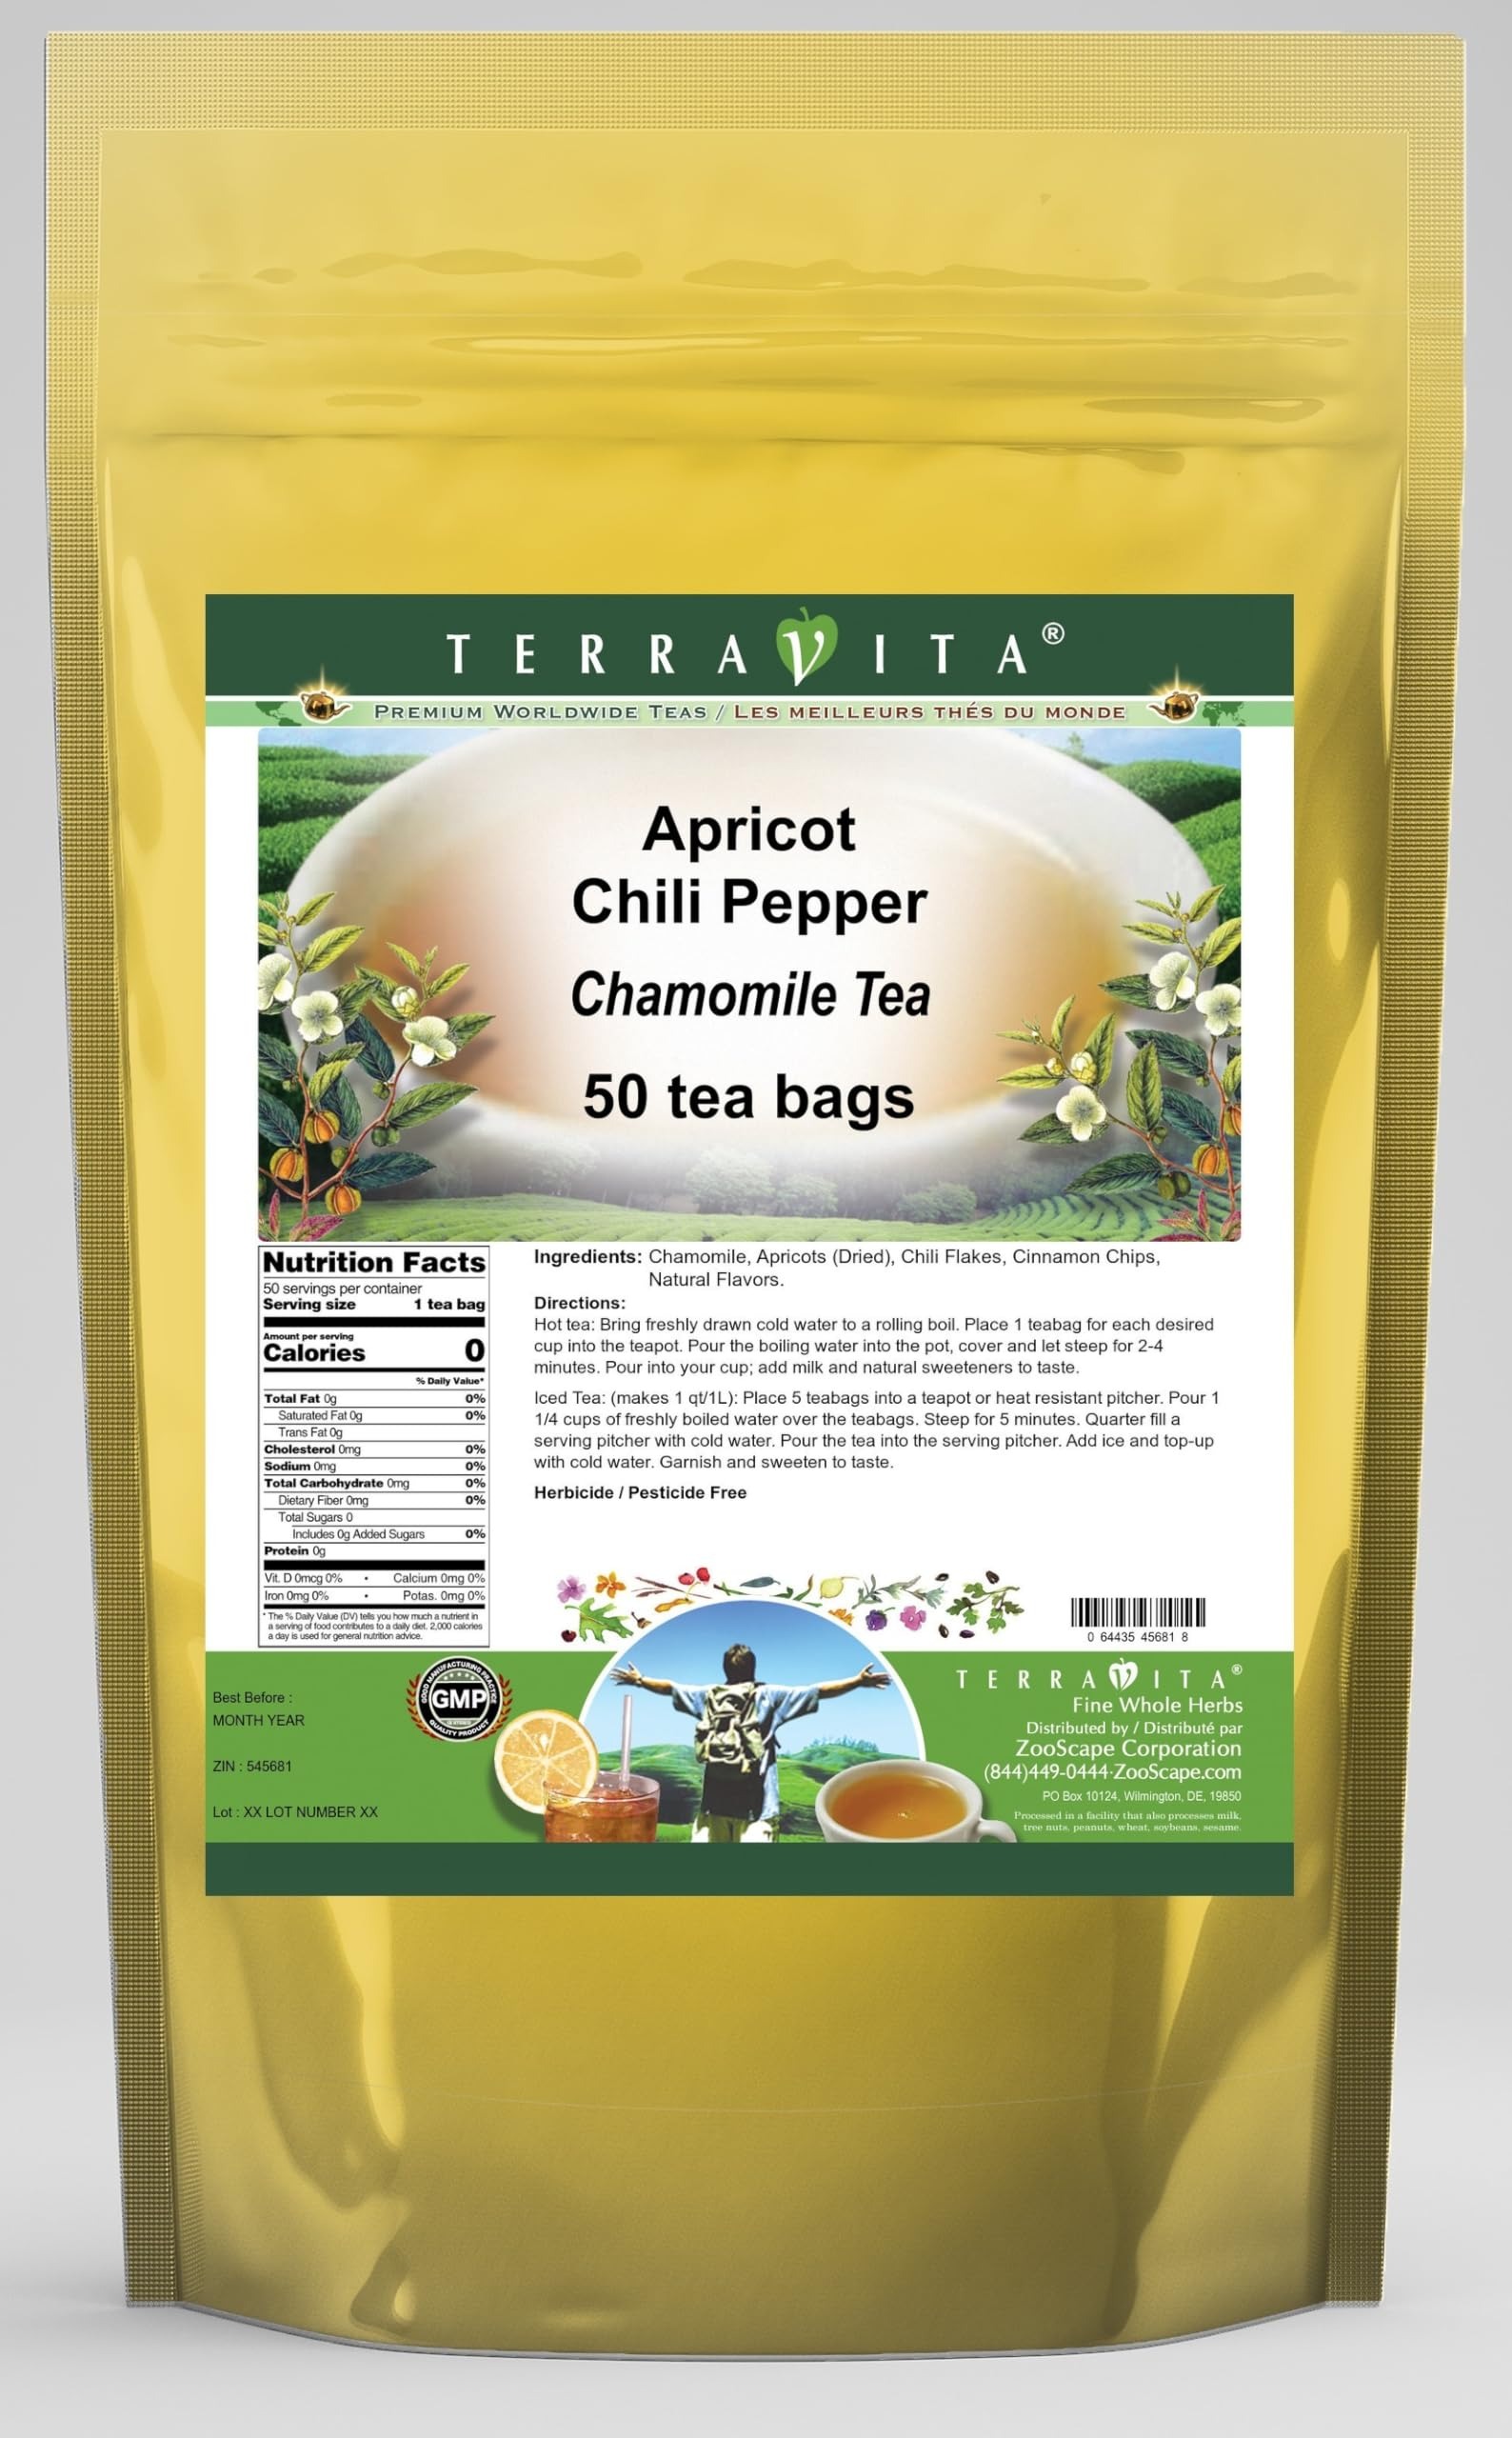
Item Name: Apricot Chili Pepper Chamomile Tea (50 tea bags, ZIN: 545681)
Bullet Point 1: Our Apricot Chili Pepper Chamomile Tea is a delicious flavored Chamomile tea with Apricots, Chili Flakes and Cinnamon Chips that you will enjoy relaxing with anytime! The natural Apricot Chili Pepper taste is delicious! - Ingredients: Chamomile tea, Apricots, Chili Flakes, Cinnamon Chips and Natural Apricot Chili Pepper Flavor.
Bullet Point 2: No fillers.
Bullet Point 3: Manufacturer: TerraVita
Bullet Point 4: Size: 50 tea bags
Bullet Point 5: Chamomile Tea Bags - Packed in a convenient upright pouch!
Product Description: Our Apricot Chili Pepper Chamomile Tea is a delicious flavored Chamomile tea with Apricots, Chili Flakes and Cinnamon Chips that you will enjoy relaxing with anytime! The natural Apricot Chili Pepper taste is delicious! - Ingredients: Chamomile tea, Apricots, Chili Flakes, Cinnamon Chips and Natural Apricot Chili Pepper Flavor. - Hot tea brewing method: Bring freshly drawn cold water to a rolling boil. Place 1 teabag for each desired cup into the teapot. Pour the boiling water into the pot, cover and let steep for 2-4 minutes. Pour into your cup; add milk and natural sweeteners to taste. - Iced tea brewing method: (to make 1 liter/quart): Place 5 teabags into a teapot or heat resistant pitcher. Pour 1 1/4 cups of freshly boiled water over the teabags. Steep for 5 minutes. Quarter fill a serving pitcher with cold water. Pour the tea into the serving pitcher. Add ice and top-up with cold water. Garnish and sweeten to taste. - TerraVita is an exclusive line of premium-quality, natural source products that use only the finest, purest and most potent ingredients found around the world. TerraVita is hallmarked by the highest possible standards of purity, potency, stability and freshness. All of our products are prepared with the highest elements of quality control, from raw materials through the entire manufacturing process, up to and including the moment that the bottles or bags are sealed for freshness and shipped out to you. Our highest possible standards are certified by independent laboratories and backed by our personal guarantee. - TerraVita exists to meet and ensure your family's health and wellness without the harmful effects of chemicals and health products. We strive to make all of our products affordable and reliable and are constantly searching the market to main
Value: 50.0
Unit: Count

Price: 30.98